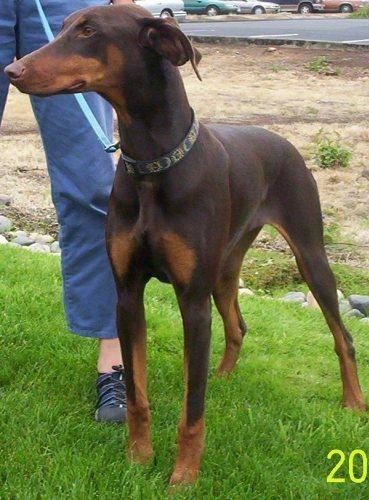
dog